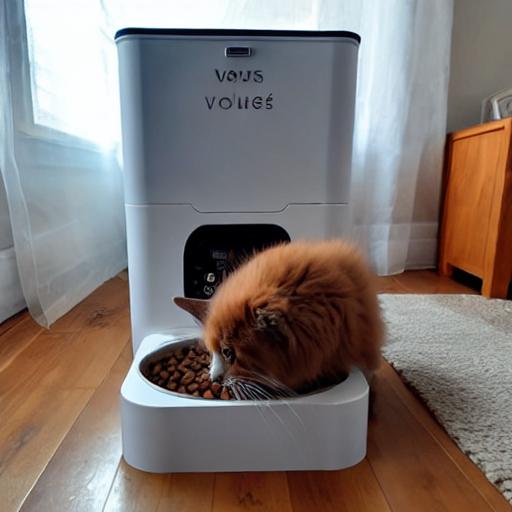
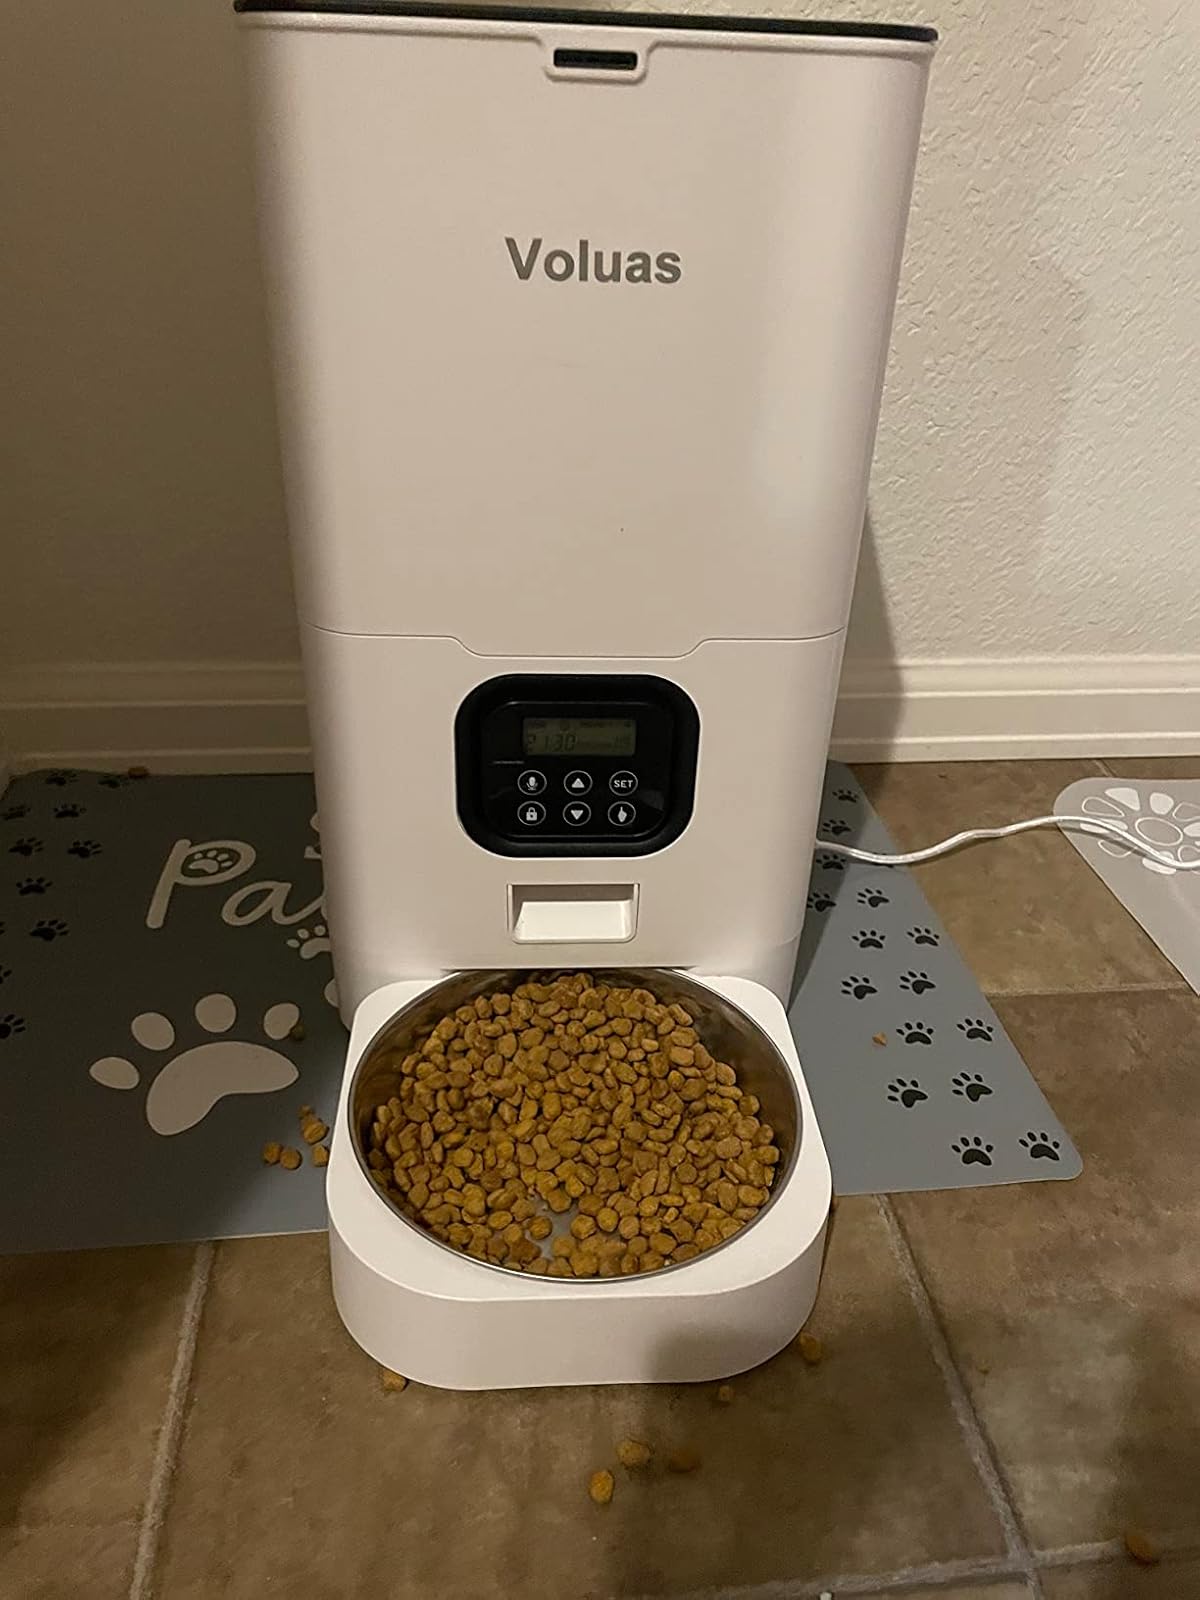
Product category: items_feeder
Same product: no